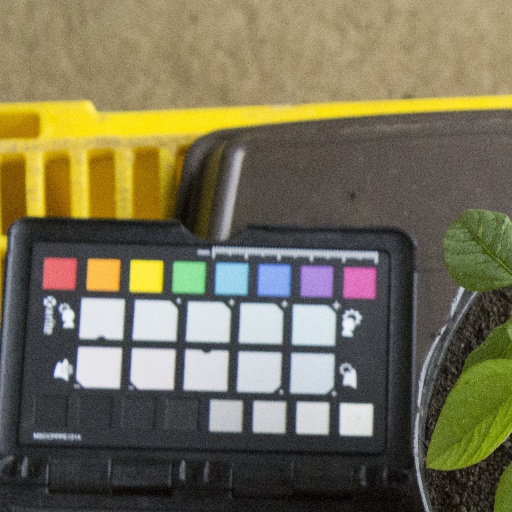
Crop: soybean